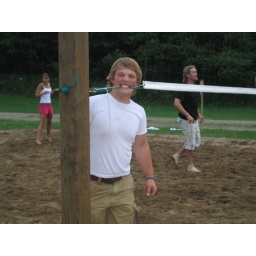
We like playing beach vball at my house in the summer